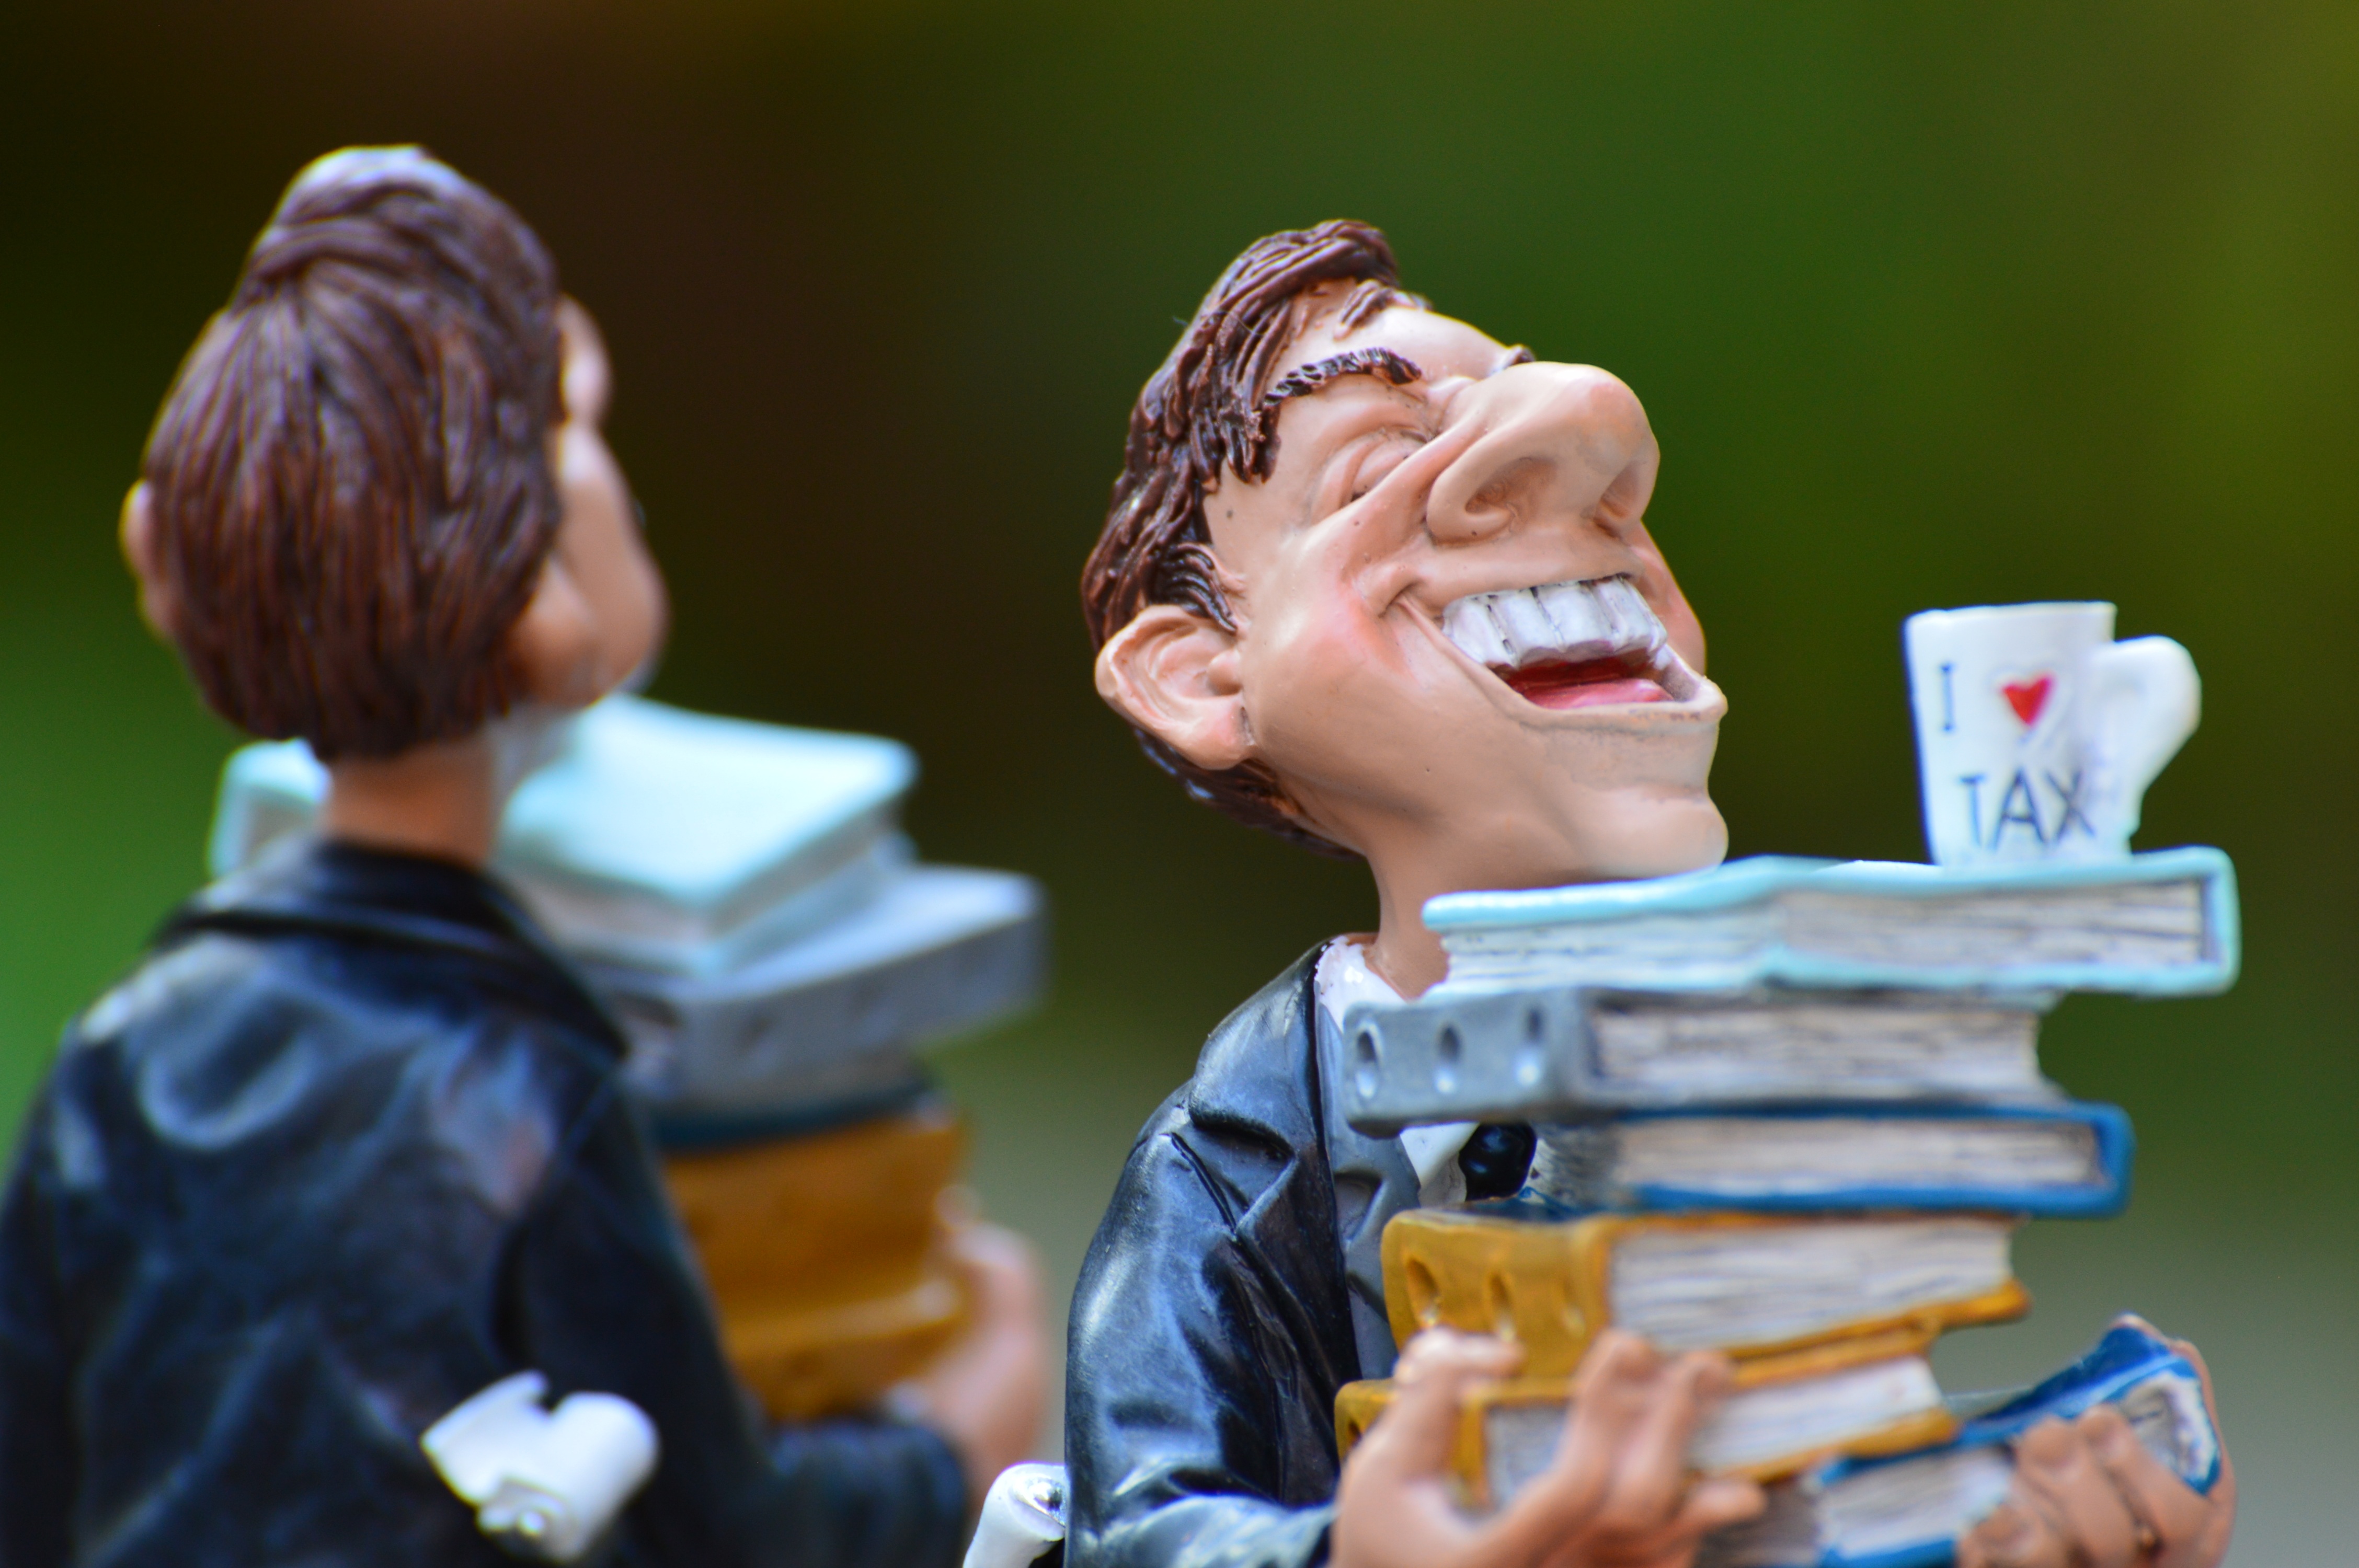
person, people, office, child, papers, figure, funny, bureaucracy, files, taxes, tax consultant